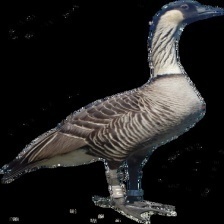
Species: HAWAIIAN GOOSE
Scientific name: BRANTA SANDVICENSIS
ImageNet parent category: goose